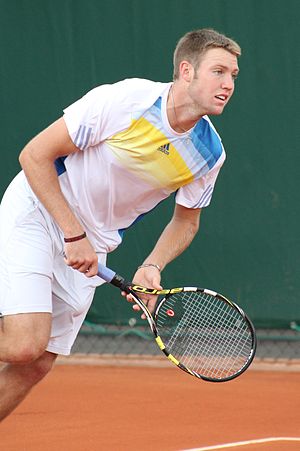
Jack Sock
Jack Sock er en professionel tennisspiller, der i øjeblikket er en af de højest rangerede amerikanerne i både single og double på ATP Tour. Han er tidligere junior US Open mester, Sock har haft succes i singler succes og blandt optrådt i 4 ATP finaler, herunder en titel.